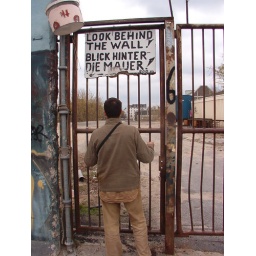
a door in the wall